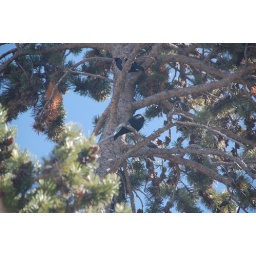
bird in tree